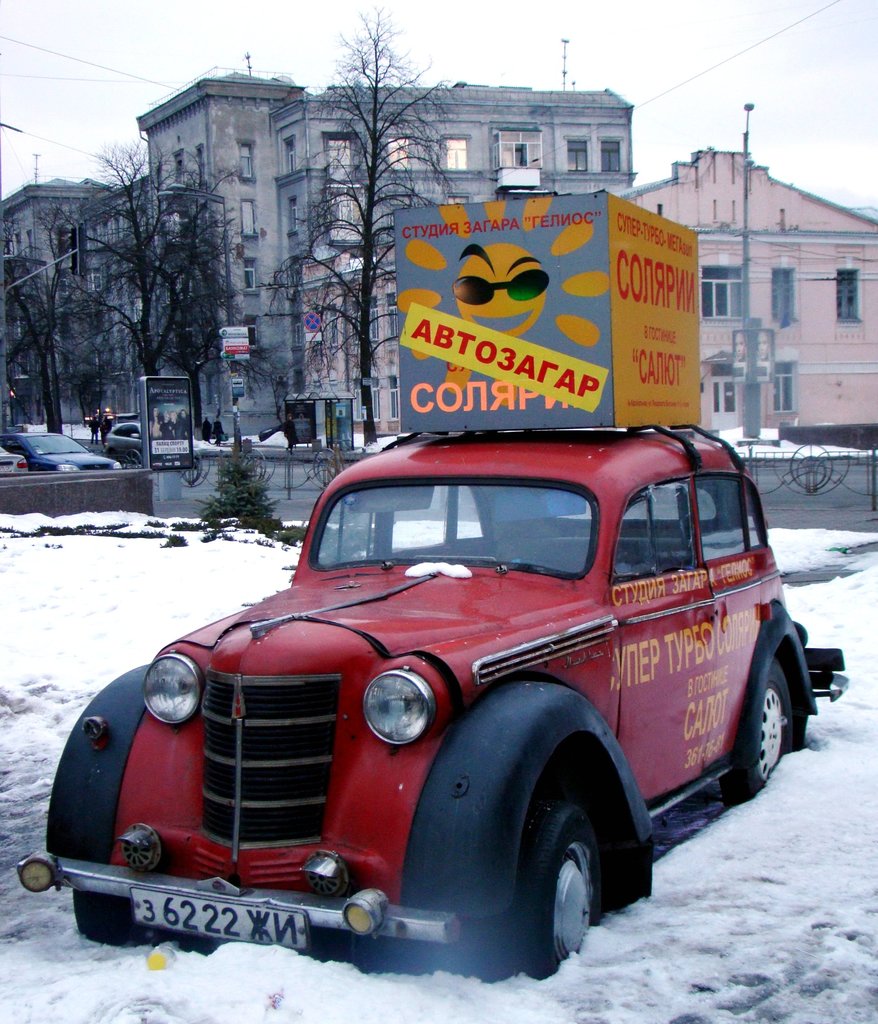
Label: others